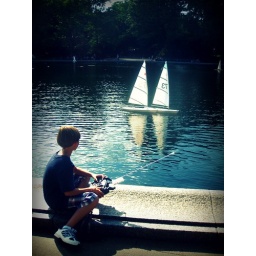
A boy racing a boat in Central Park